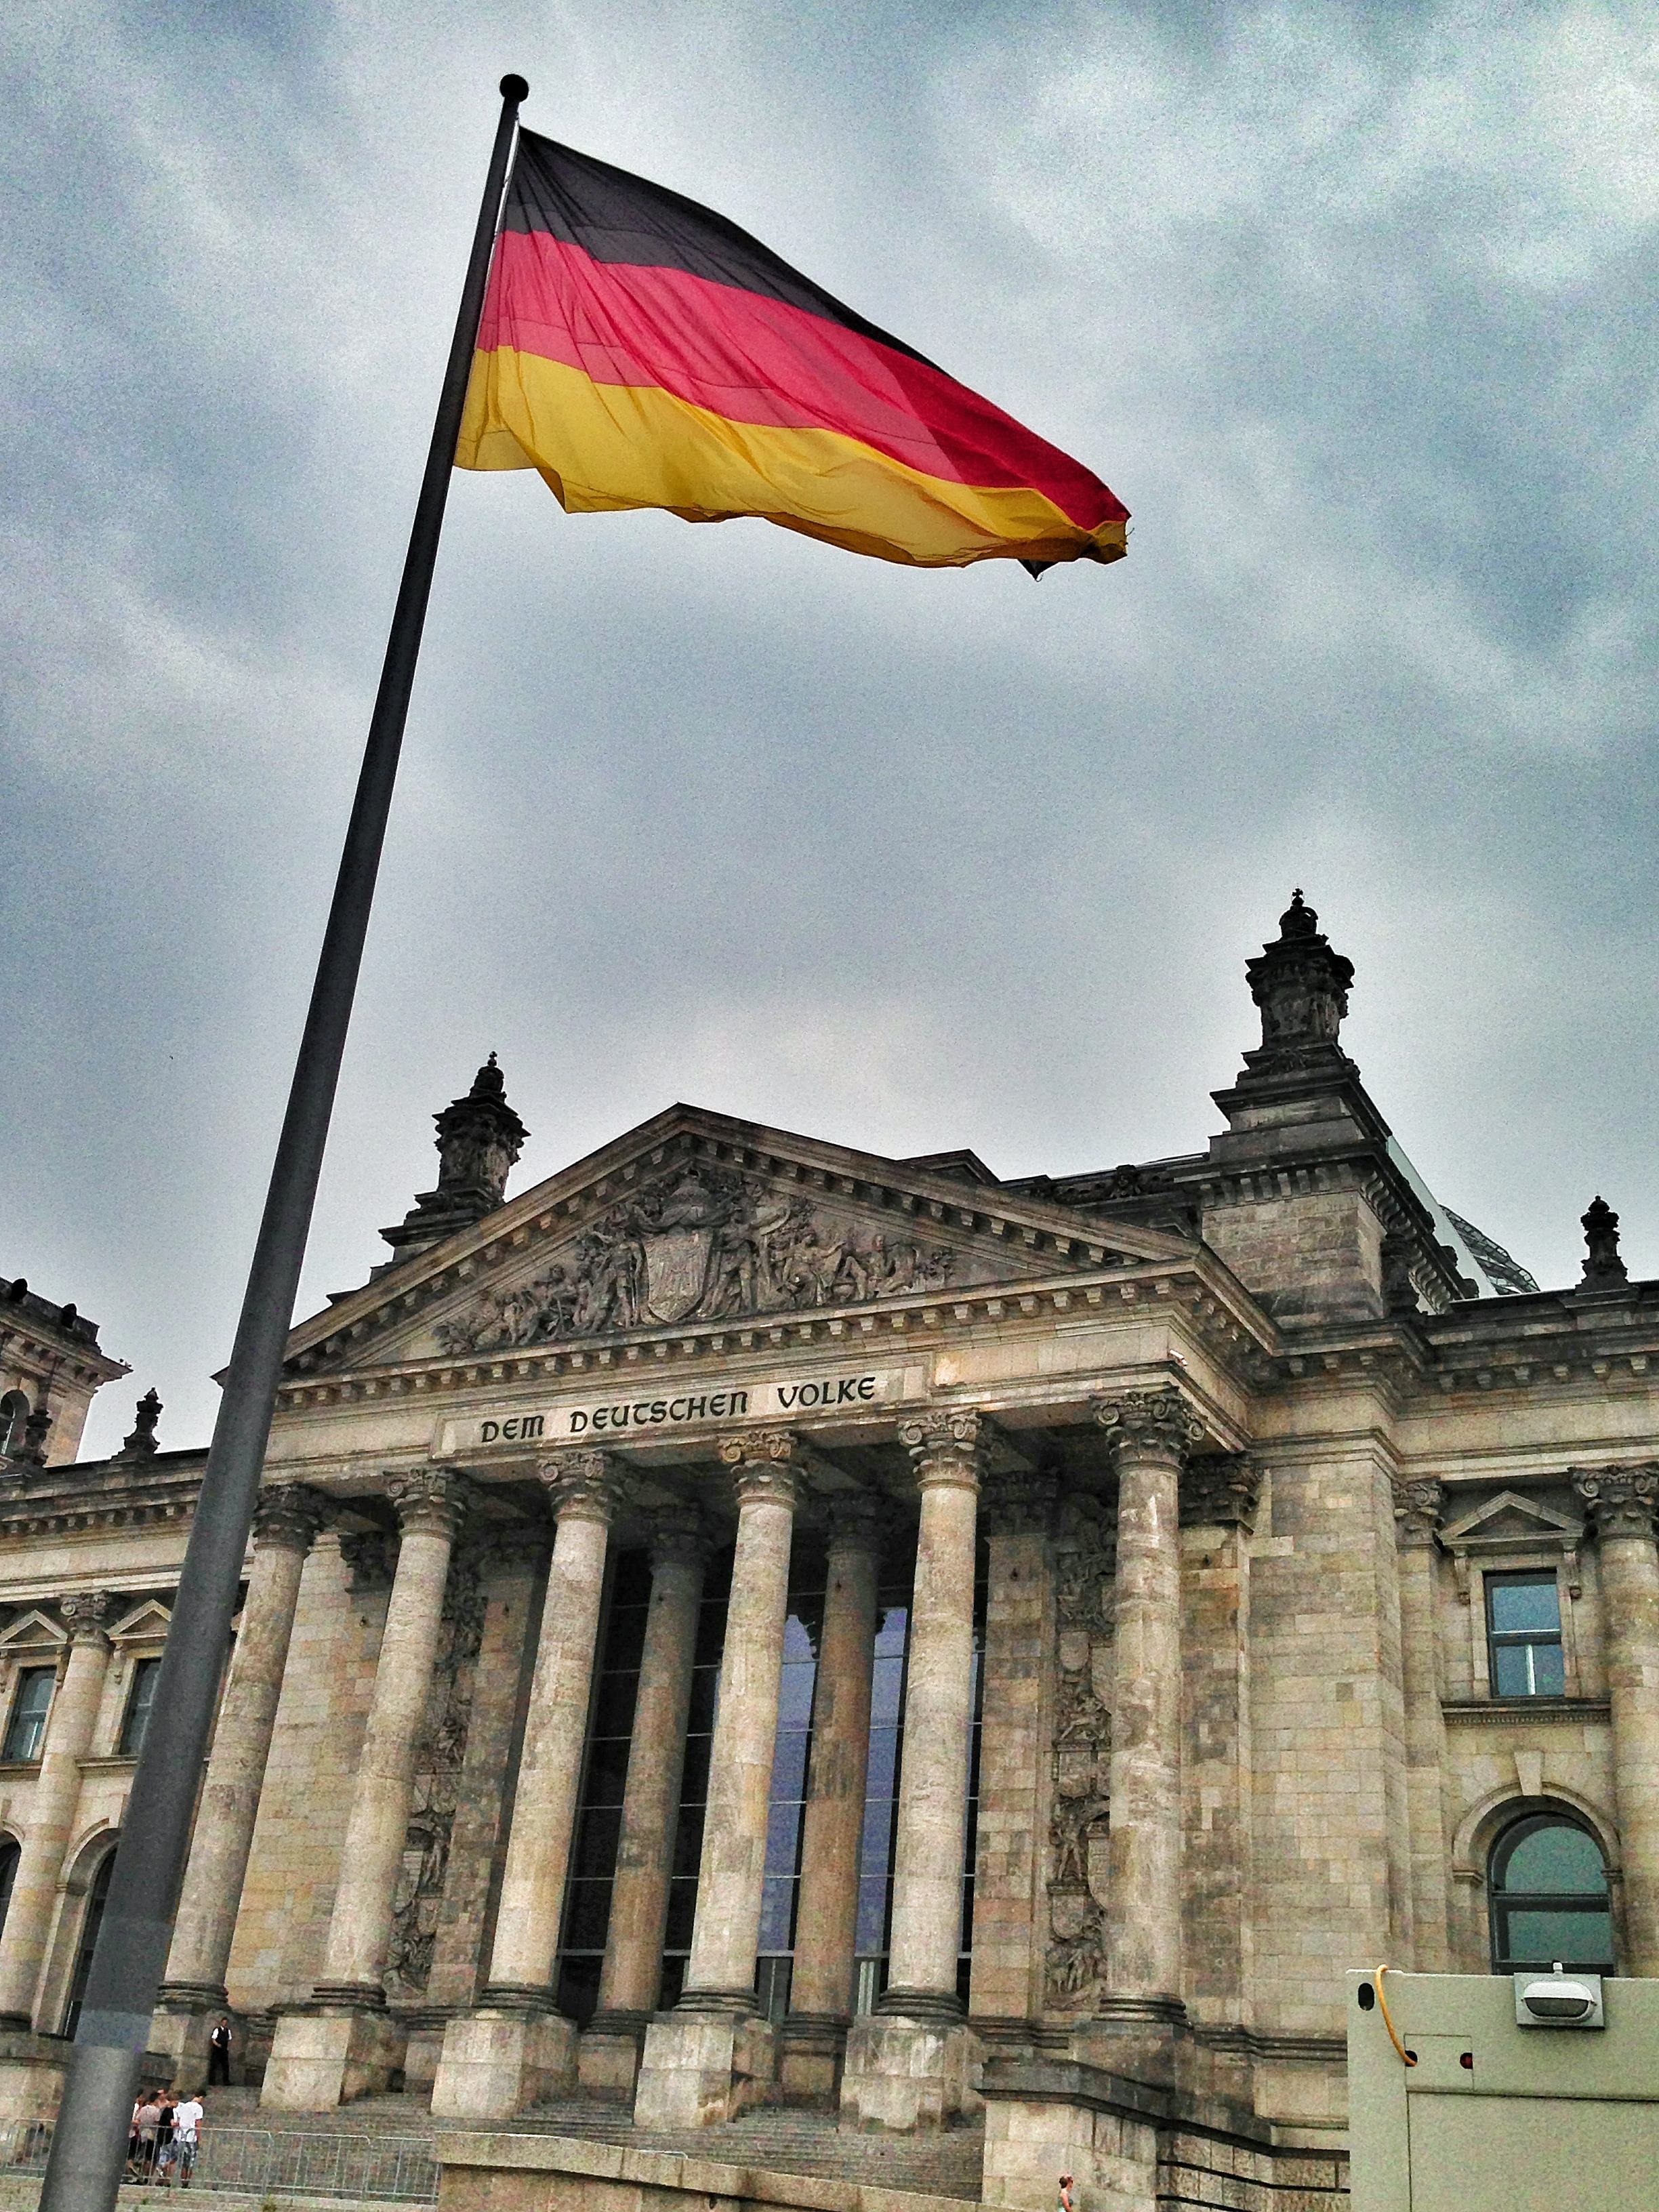
architecture, sky, building, city, monument, tourist, landmark, capital, policy, reichstag, bundestag, housewife, government district, ancient history, berlin government